M982 Excalibur

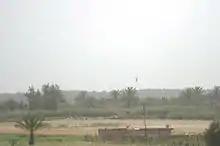
The first operational use of M982 Excalibur, against a suspected insurgent safe house north of Baghdad on 5 May 2007

Excalibur started as a development program in 1992. The Operational Requirements Document (ORD) of May 1997 called for 200,000 rounds of an unguided munition with increased range at an estimated cost of $4,000/round, and Texas Instruments was awarded the initial EMD contract on 23 January 1998. In November 2001 the volume was cut to 76,677 rounds and soon after this was further reduced to 61,483, but the developers were encouraged by the Indian experience of using Russian Krasnopol guided shells against Pakistani bunkers in the Kargil War of 1999.